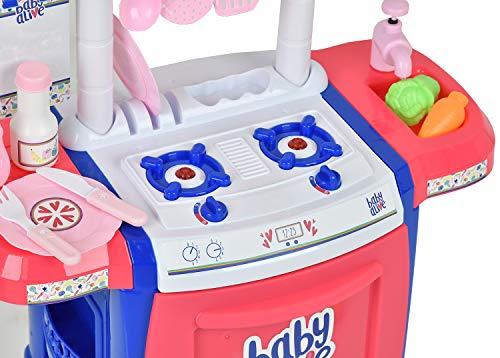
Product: Hauck Baby Alive Doll Kitchen
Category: Toys & Games | Dolls & Accessories | Dolls
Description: Features an interactive stovetop with lights and sounds and open/ close oven door.
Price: $34.99
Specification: ProductDimensions:23.6x3.9x15.8inches|ItemWeight:5.1pounds|ShippingWeight:5.1pounds(Viewshippingratesandpolicies)|ASIN:B07PR2464Y|Itemmodelnumber:D78791|Manufacturerrecommendedage:3yearsandup